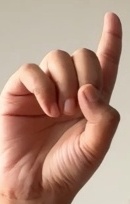
ASL sign: D